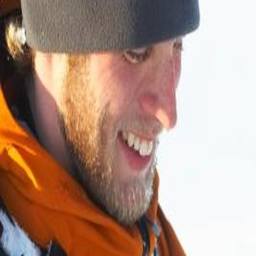
a beard provides additional protection from the elements .